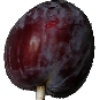
Label: Plum 1